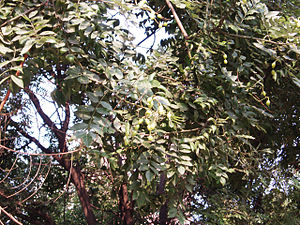
Pagodetræ-slægten
Pagodetræ (Styphnolobium japonicum): Løv og frugter.
Pagodetræ-slægten består af 3-4 arter af små, løvfældende træer, som tidligere har været en del af slægten Sophora. Styphnolobium-arterne afviger fra Sophora ved, at de mangler evnen til at skabe symbiose med kvælstofsamlende bakterier. Bladene er uligefinnede med 9-12 småblade, og blomsterne er samlet stande, der kan minde om dem hos Robinie. Frugterne er bælge, som er sammensnøret mellem de enkelte frø. Her omtales kun den art, som dyrkes i Danmark.